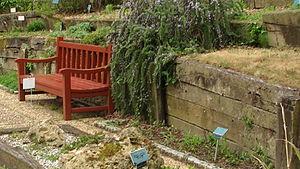
Jardin Botanique de Bayonne
Le jardin botanique de Bayonne, ou jardin botanique des remparts, est un jardin municipal de 3 000 m² situé en plein cœur du secteur sauvegardé entre la cathédrale Sainte Marie et les remparts de Bayonne érigés par Vauban, avenue du Onze-Novembre.
Bayonne est une commune du sud-ouest de la France et l’une des deux sous-préfectures du département des Pyrénées-Atlantiques, en région Nouvelle-Aquitaine. La ville est située au point de confluence de l'Adour et de la Nive, non loin de l'océan Atlantique, aux confins nord du Pays basque et sud de la Gascogne, là où le bassin aquitain rejoint les premiers contreforts du piémont pyrénéen. Elle est frontalière au nord avec le département des Landes, et la limite territoriale franco-espagnole se situe à une trentaine de kilomètres au sud.